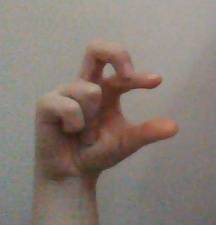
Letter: thal